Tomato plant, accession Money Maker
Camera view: horizontal (90 deg, fisheye); turntable rotation: 180 degrees
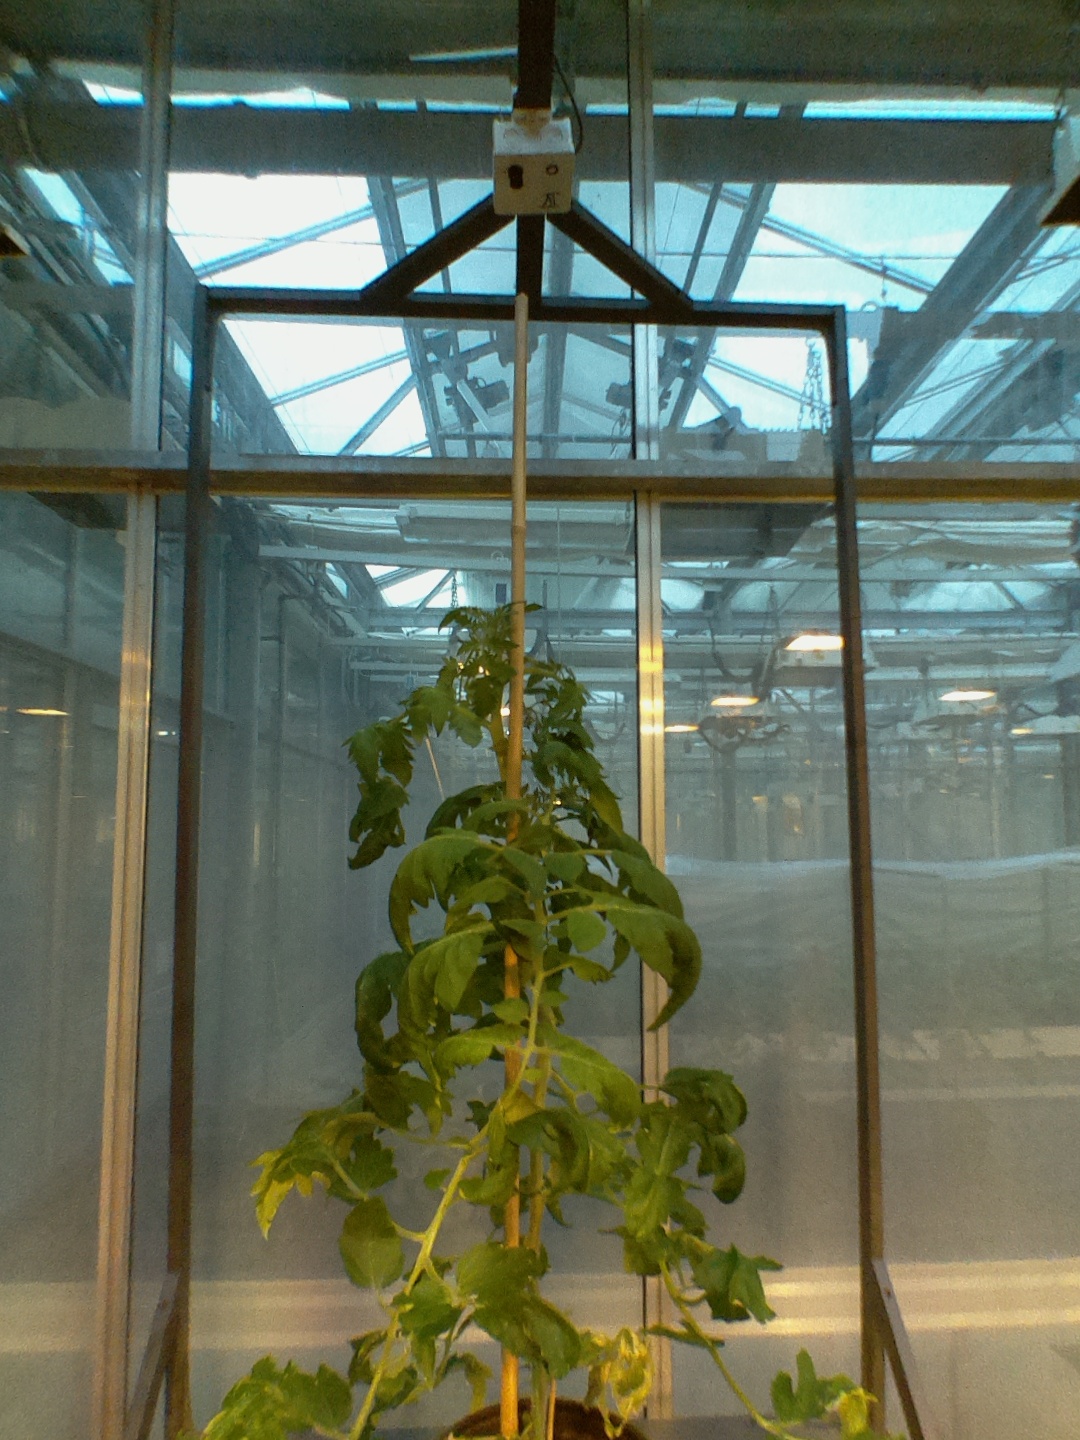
BBCH growth stage 65: Full flowering, 50%-60% of flowers open, first petals falling